Hotel Terminus: The Life and Times of Klaus Barbie

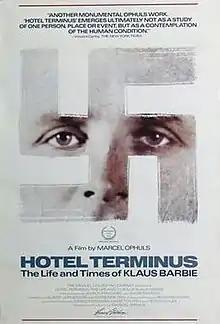
Film poster

Hotel Terminus: The Life and Times of Klaus Barbie (French: Hôtel Terminus: Klaus Barbie, sa vie et son temps) is a 1988 American documentary film by Marcel Ophuls about the life of Nazi war criminal Klaus Barbie. The film covers Barbie's relatively innocent childhood, his time with the Gestapo in Lyon (where he apparently excelled at torture), through to the forty years between the end of World War II and his eventual deportation from Bolivia to stand trial for crimes against humanity in France. The film explores a number of themes, including the nature of evil and the diffusion of responsibility in hierarchical situations.